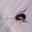
Label: cockroach